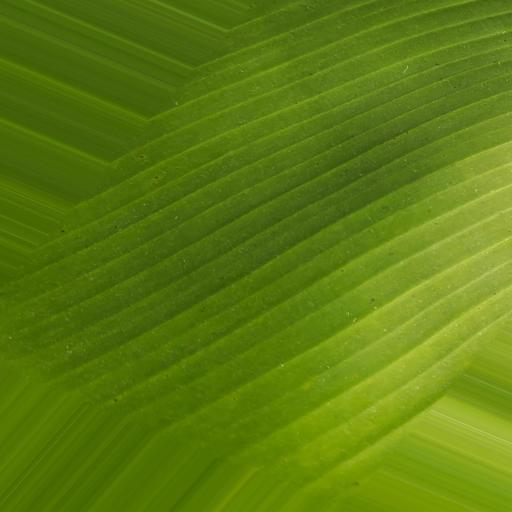
Label: banana_healthy_leaf